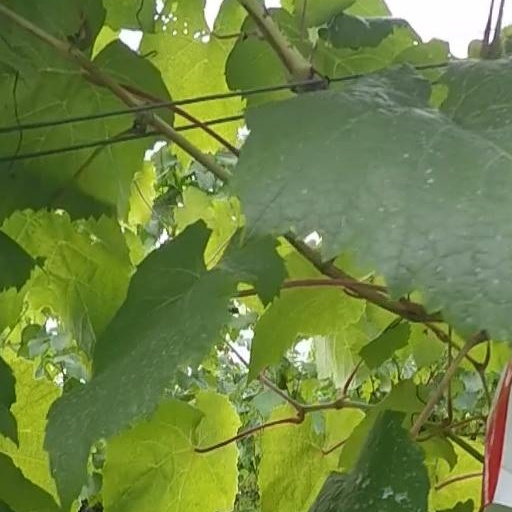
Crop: grape